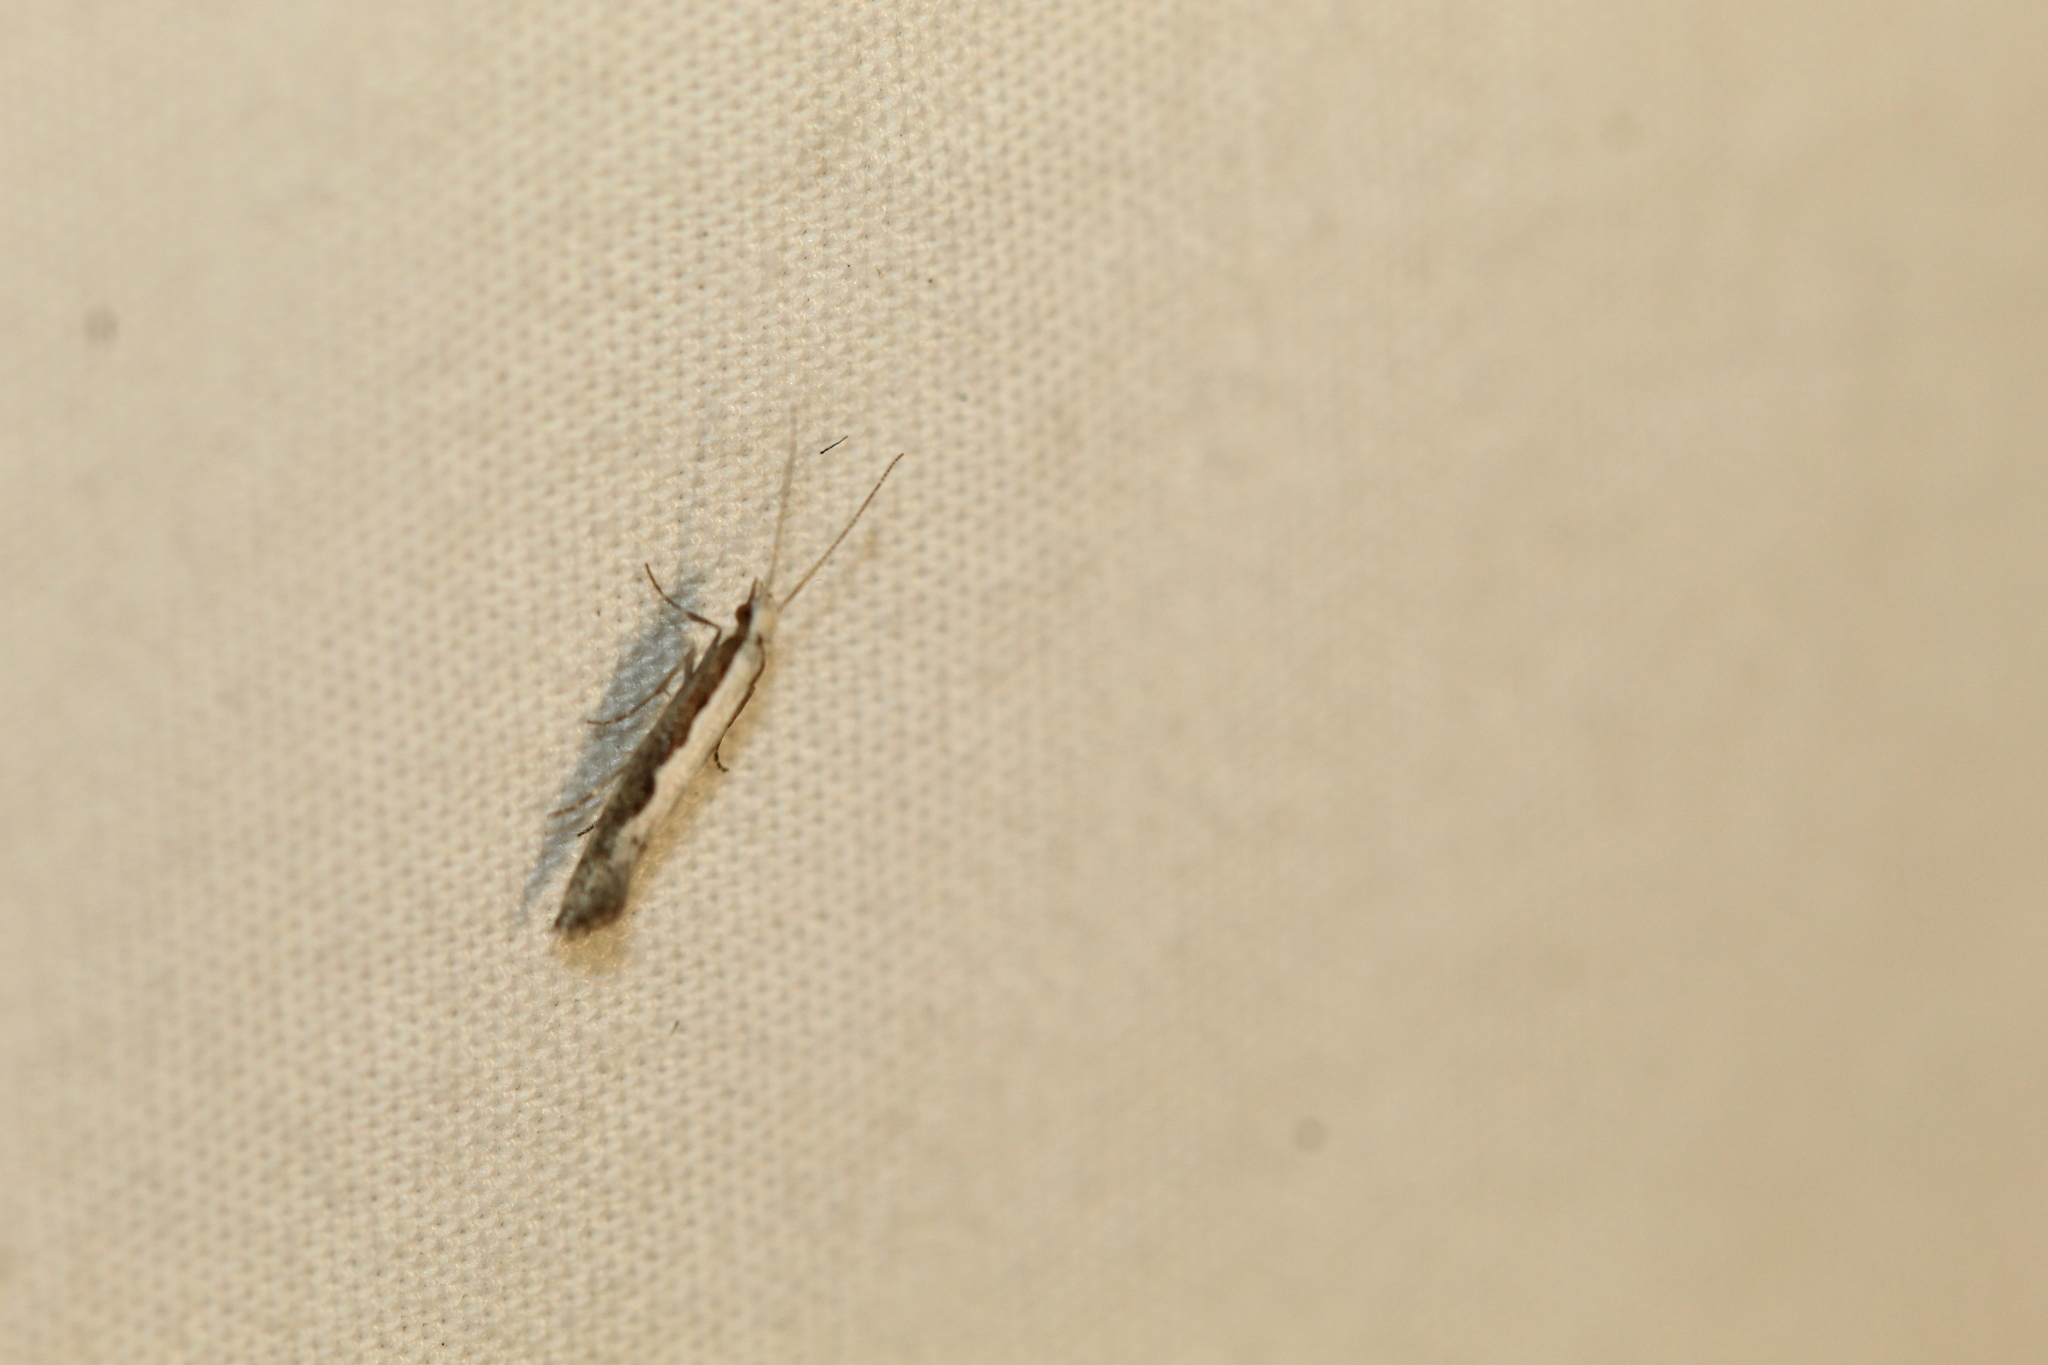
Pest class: diamondback_moth